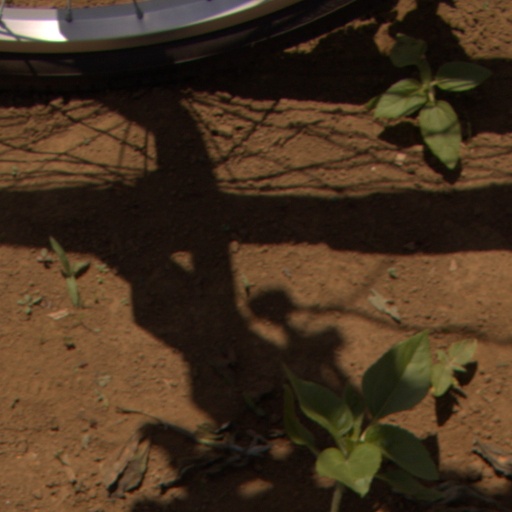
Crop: Jerusalem artichoke